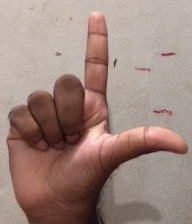
ASL sign: L